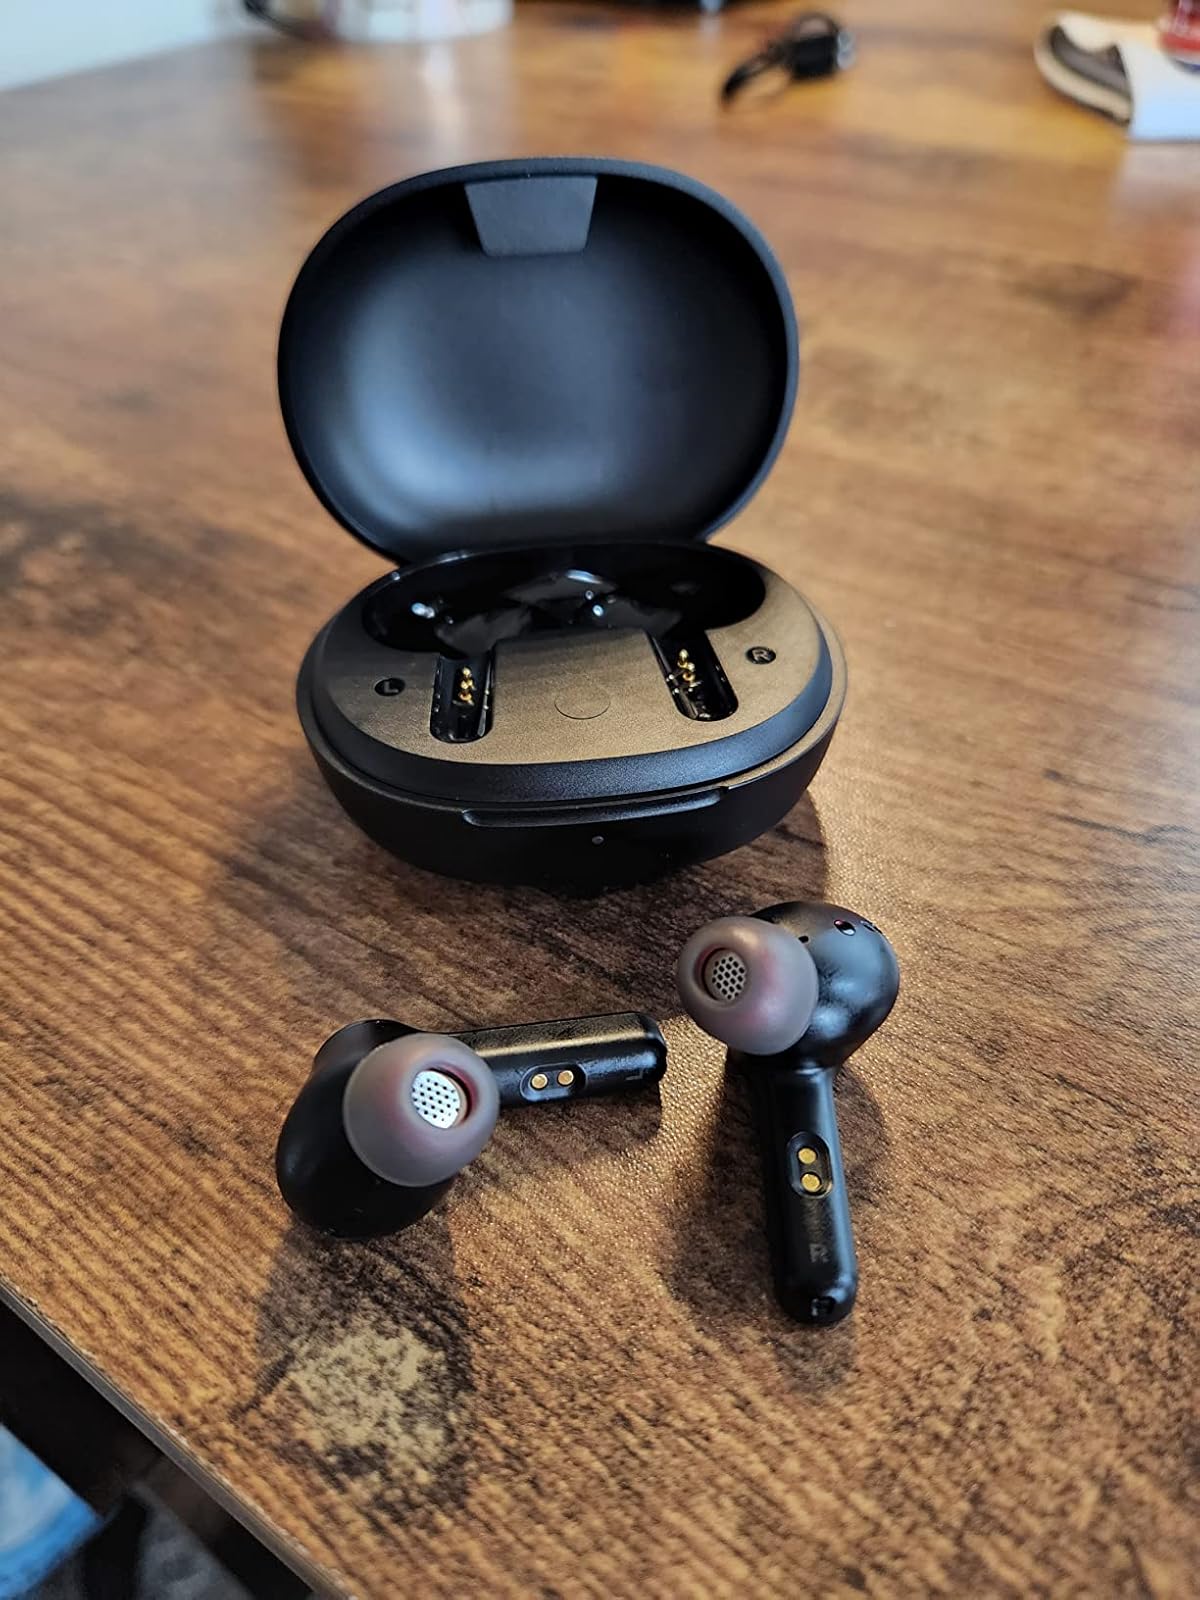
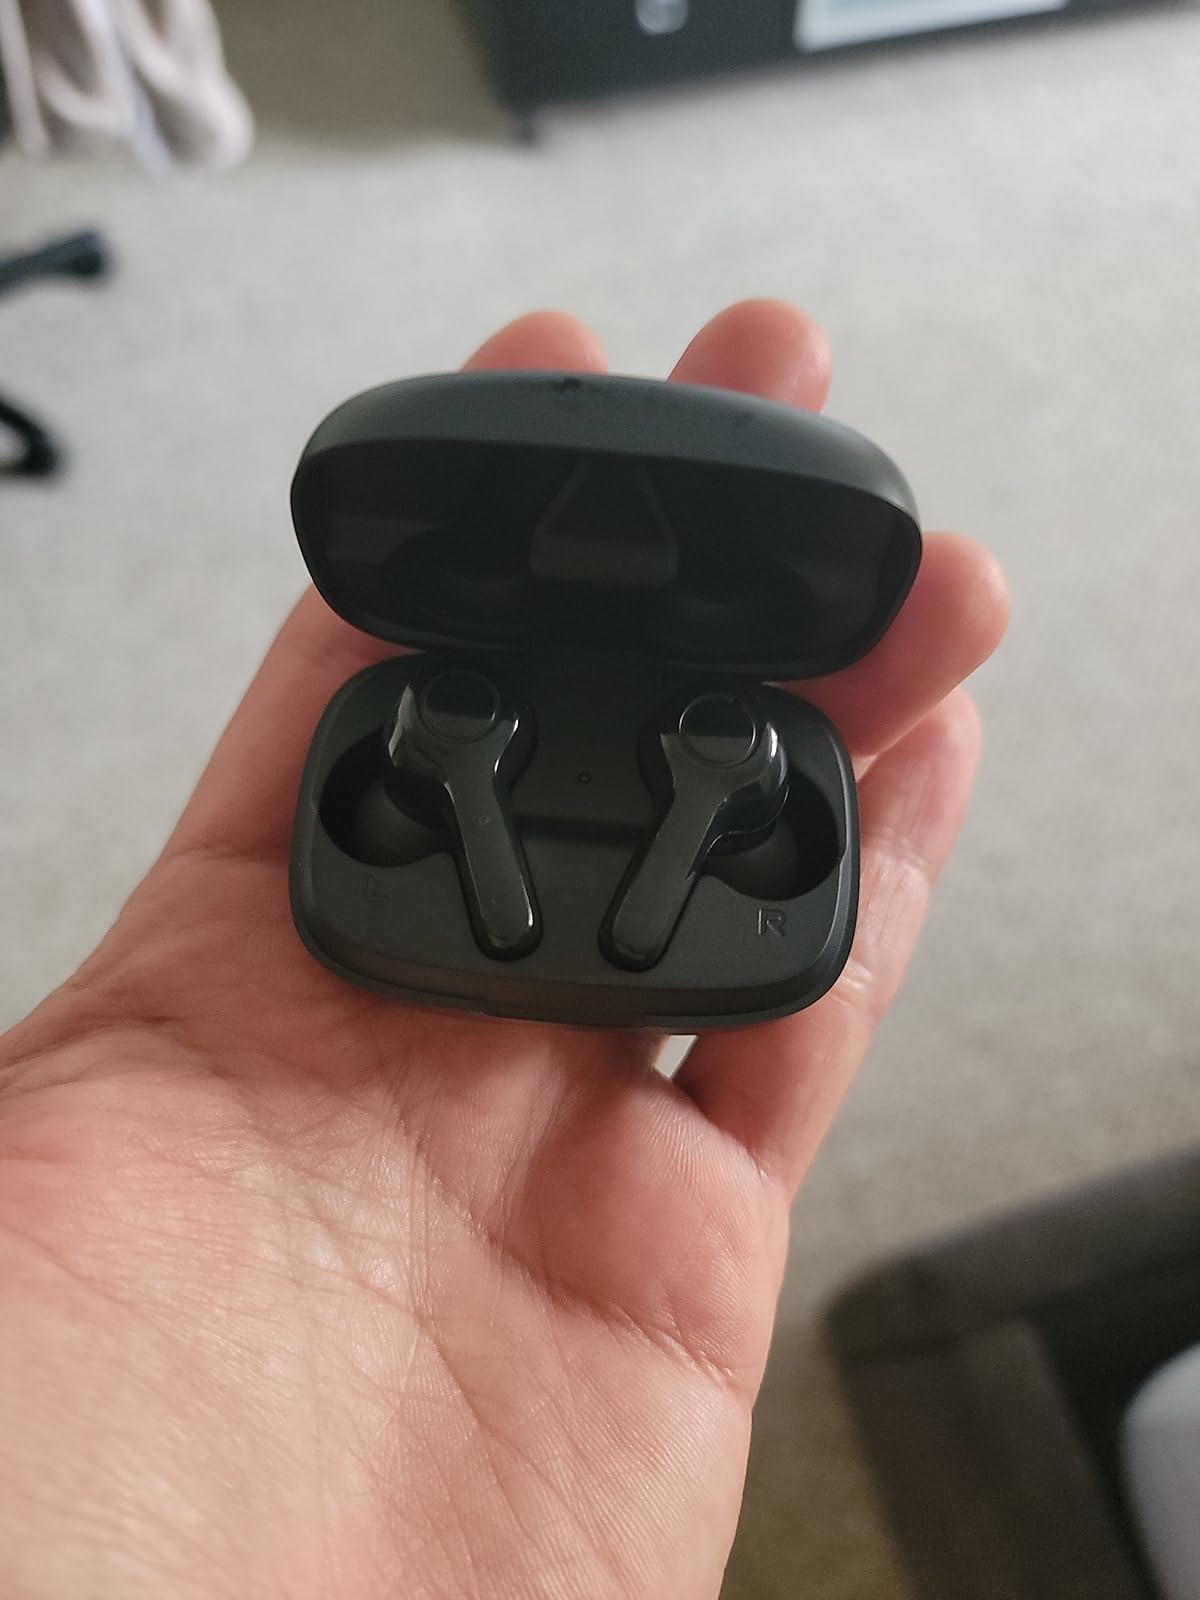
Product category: earbuds
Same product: no